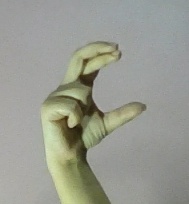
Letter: thal